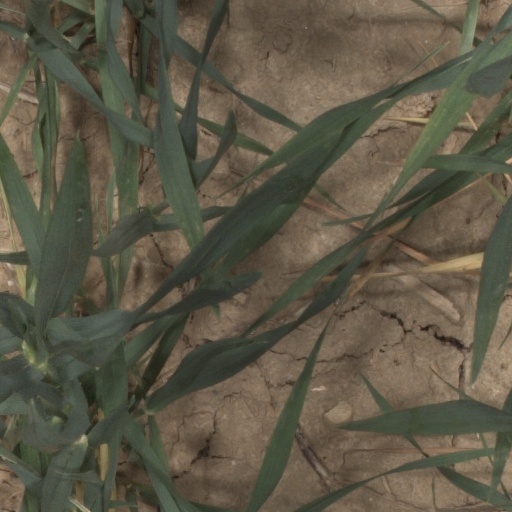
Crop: wheat